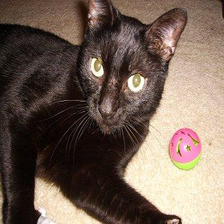
Species: cat
Breed: Bombay